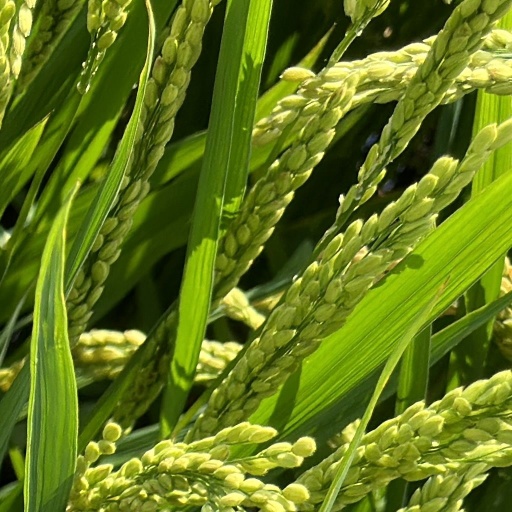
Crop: rice